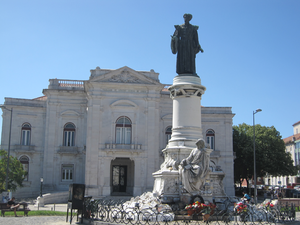
L'université nouvelle de Lisbonne est une université publique portugaise fondée le 11 août 1973 à Lisbonne dans le cadre d'une grande réorganisation universitaire au Portugal.